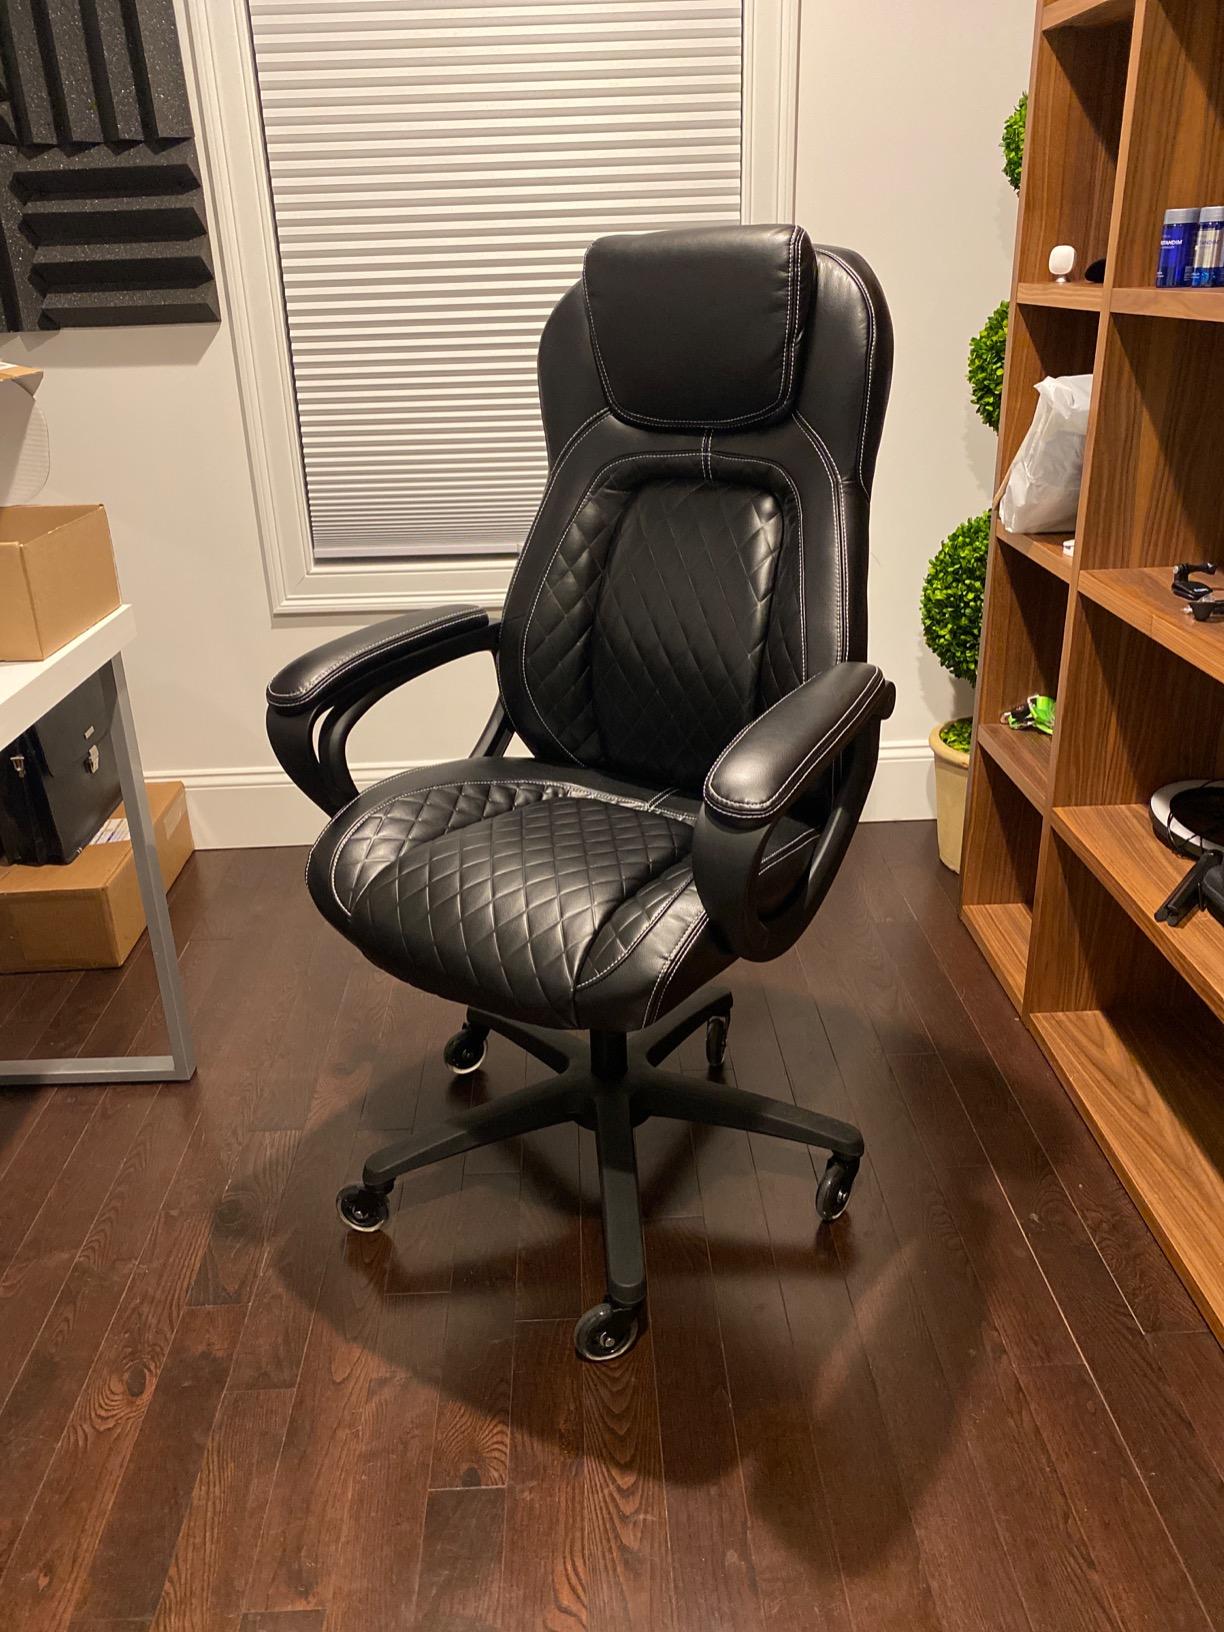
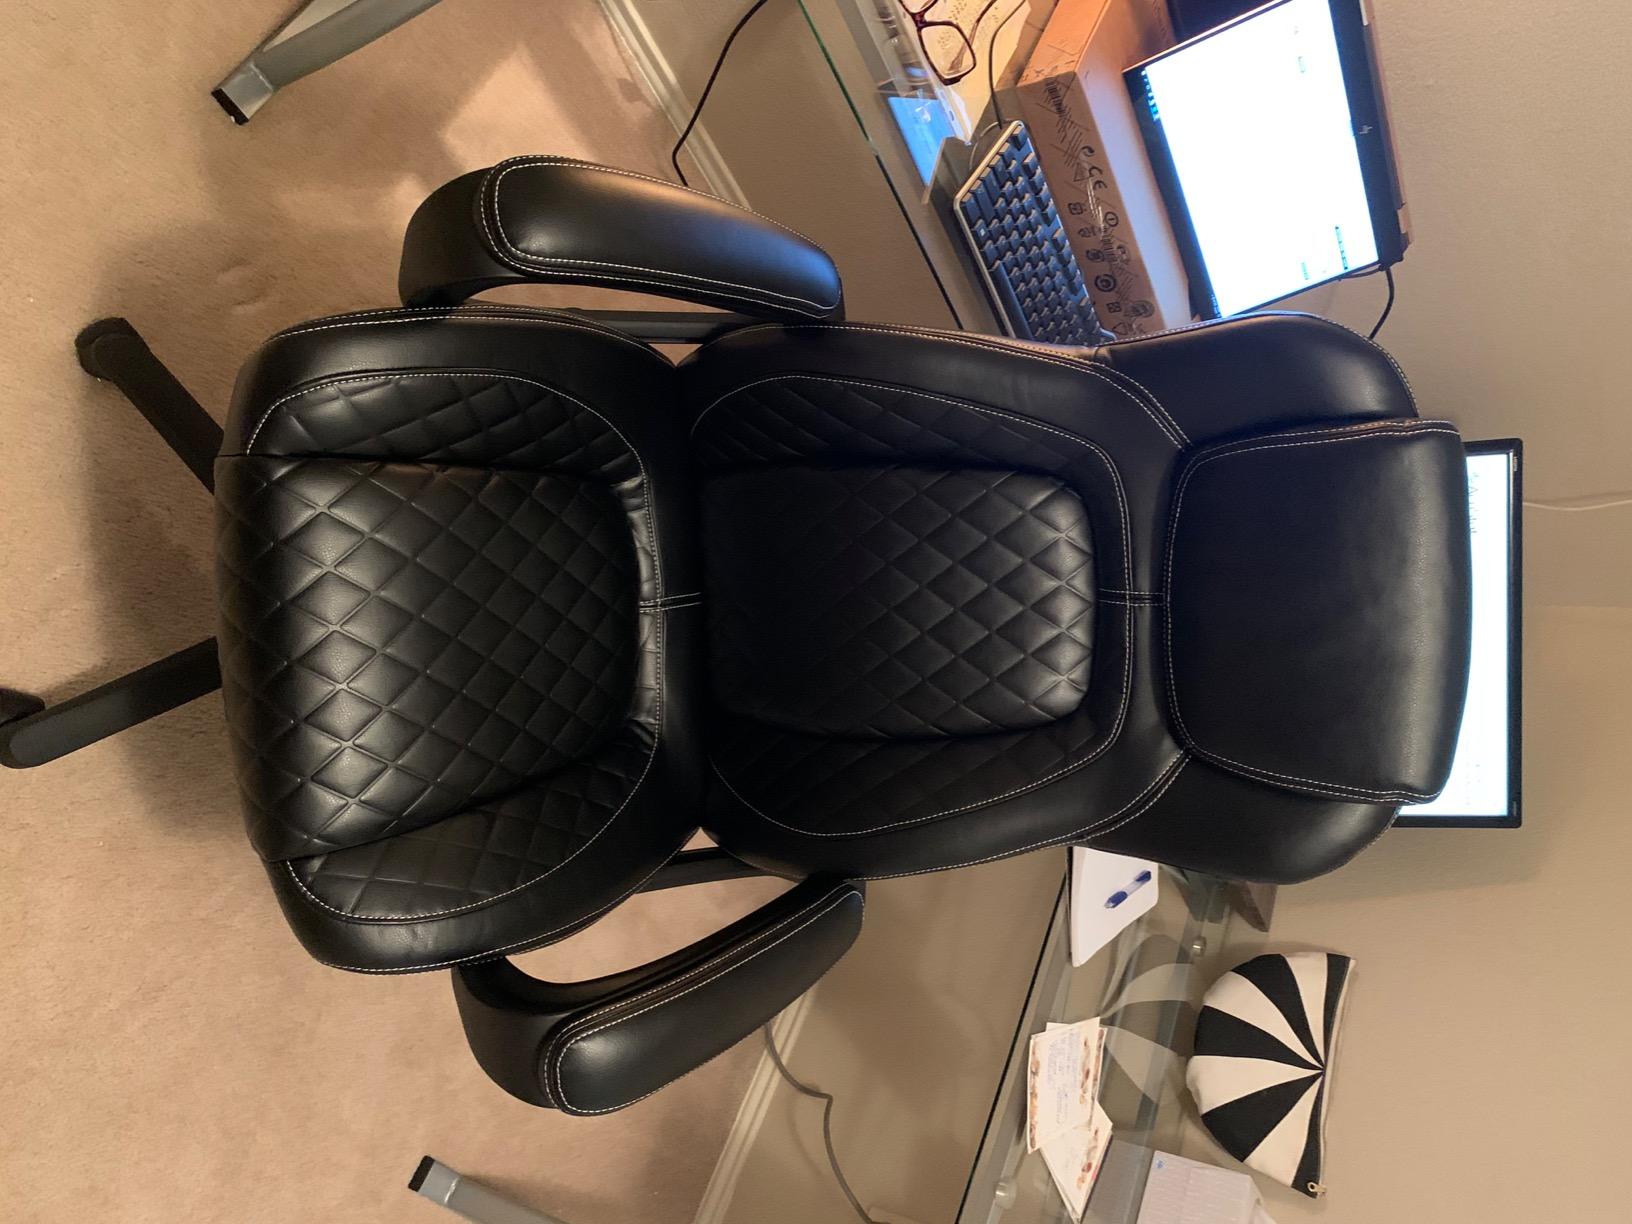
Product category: items_chair
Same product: yes